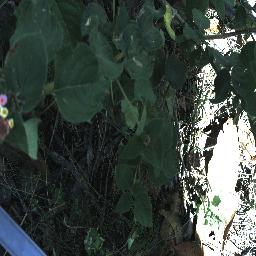
Label: lantana